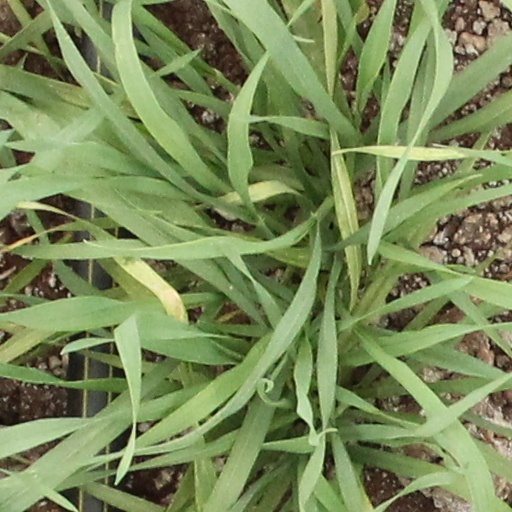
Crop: wheat